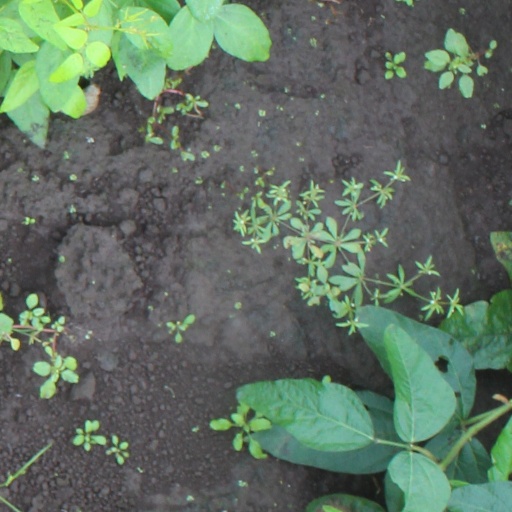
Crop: soybean